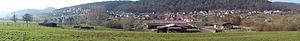
Panorama affichant une vue sur le village d'Offwiller.
Offwiller est une commune française située dans le département du Bas-Rhin, en région Grand Est.
Le sentier de grande randonnée 531 est avec le GR 53 le parcours le plus alsacien des sept sentiers de grande randonnée du massif des Vosges de par le fait qu'il traverse le massif vosgien du nord au sud tout en restant majoritairement dans le Bas-Rhin et le Haut-Rhin. Il suit tout au plus la limite départementale avec les Vosges du col de Bramont au col de Bussang. Il part de Soultz-sous-Forêts pour se terminer à Leymen. Son balisage est un rectangle bleu.